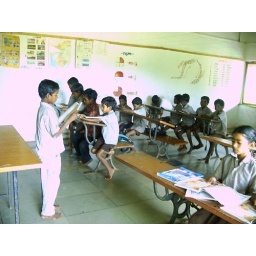
A boy reads the chapter on Indian history in a high school classroom at BR Hills